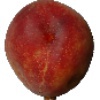
Label: Peach 1